Villa Majorelle

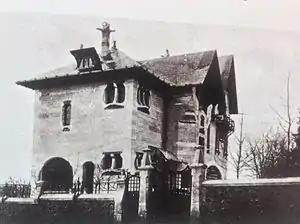
East facade of Villa Majorelle in 1904

To design his house, Louis chose a young architect recommended by his friends from the Ecole des Beaux Arts; Henri Sauvage, who was only twenty-four. The Villa was his first project. Sauvage was assisted by Lucien Weissenburger (1860-1929), who had designed the nearby factory. Weissenburger went on to design many prominent art nouveau buildings in Nancy, in what became known as the school of Nancy. Majorelle also maintained close relations with artists he had known at the Ecole des Beaux-Arts, including the sculptor Alexandre Charpentier (1856-1909) and the painter Francis Jourdain (1876-1958), who collaborated with him on furniture and participated in the decoration of the villa.